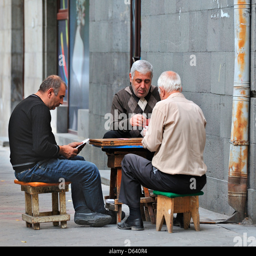
men playing cards in the street